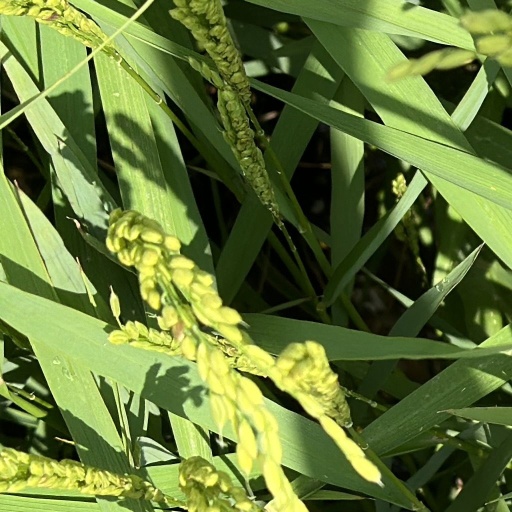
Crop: rice